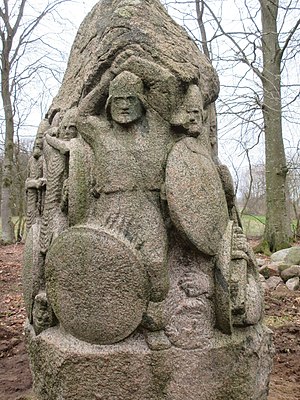
Magnus den Gode
Kong Magnus ledte den danske hær an under slaget på Lyrskov Hede i 1043.
Magnusstenen i Skibelund Krat udført af den danske billedhugger og maler Niels Skovgaard til minde om Magnus den Godes sejr i slaget på Lyrskov Hede i 1043
Magnus den Gode, også Magnus Olavsson, var konge af Norge fra 1035–1047 og af Danmark 1042–1047. Han var frillesøn af den norske konge Olav den Hellige og Alvhild, der var tjenestepige på kongsgården.